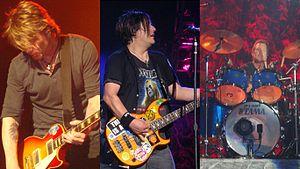
Goo Goo Dolls est un groupe de rock alternatif américain, originaire de Buffalo, dans l'État de New York. Le groupe est fondé en 1986 par le guitariste et chanteur John Rzeznik, le bassiste et chanteur Robby Takac, et le batteur George Tutuska. Mike Malinin endosse le rôle du batteur de 1994 à décembre 2013. Bien que principalement connus grâce au succès de leur single Iris, ils sont également les auteurs d'autres titres à succès tels que Name de l'album A Boy Named Goo, les titres Broadway, Black Balloon et Slide de l'album Dizzy Up the Girl, Dizzy Up the Girl, un album qui présente cinq titres à succès, puis Here Is Gone, Sympathy et Big Machine de l'album Gutterflower. Les Goo Goo Dolls sont classés 14 fois au Billboard Top 10, et comptent plus de 10 millions d'albums vendus à travers le monde.